Black Heart White Soul

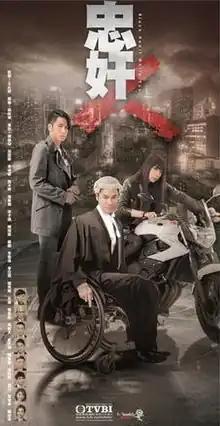
Official poster

Black Heart White Soul is a Hong Kong modern thriller serial produced by TVB. This series was featured in the TVB's 2014 Sales Presentation.